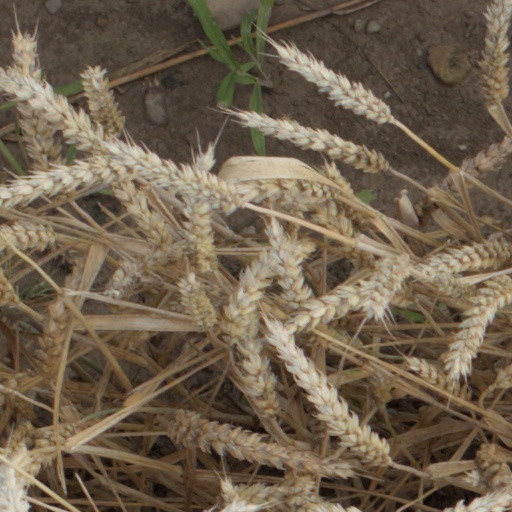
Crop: wheat